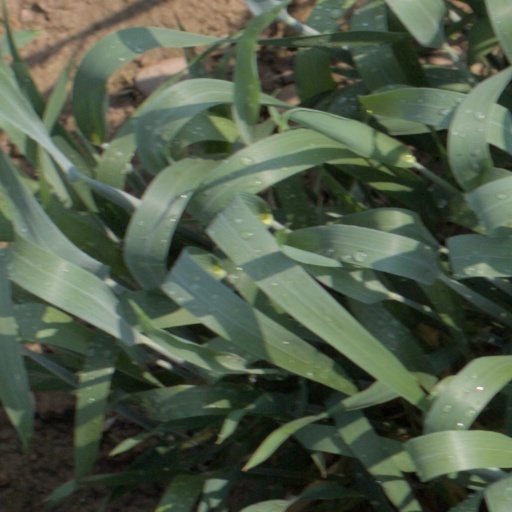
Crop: wheat